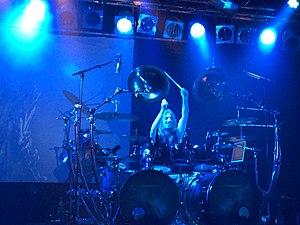
Luca Turilli's Rhapsody est un groupe de metal symphonique italien, originaire de Trieste. Il est formé en 2011 autour du guitariste Luca Turilli à la suite du départ de ce dernier du groupe Rhapsody of Fire, dont il était le fondateur et le principal compositeur. Il est à cette occasion suivi du bassiste Patrice Guers et du guitariste de tournée Dominique Leurquin, qui devient un membre officiel de cette nouvelle formation.